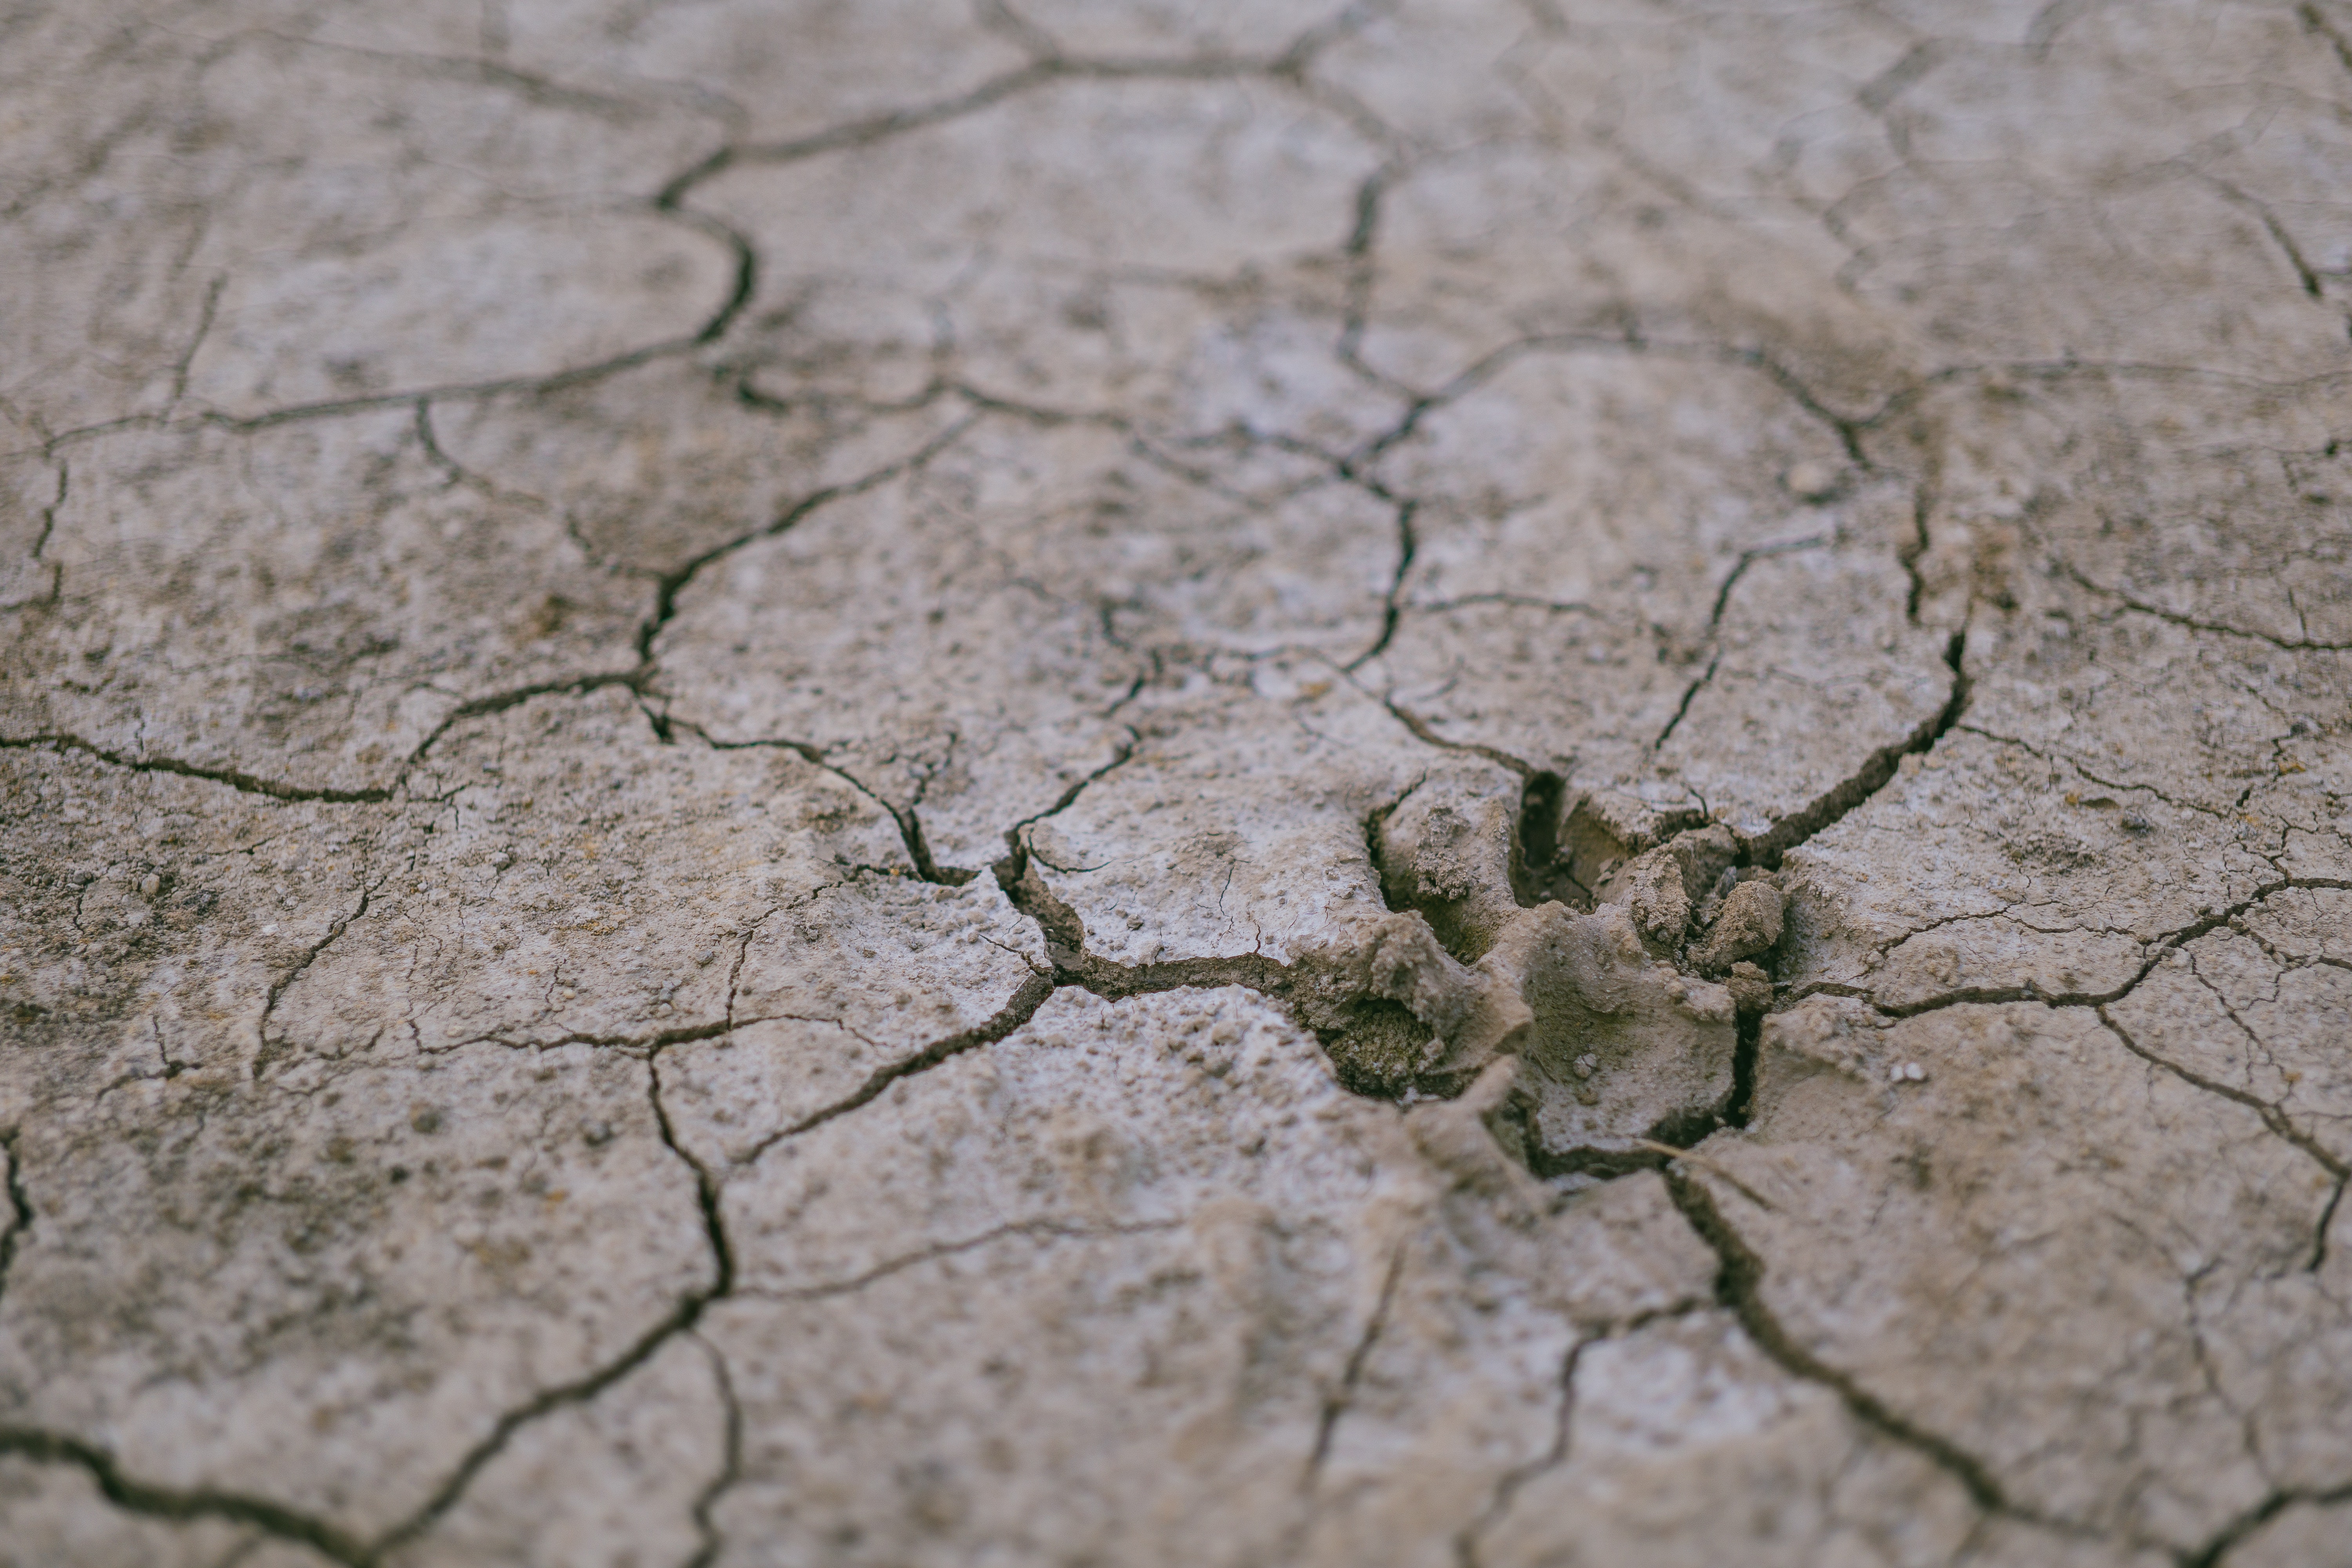
drought, soil, branch, tree, event, plant, road surface, pattern, rock, concrete